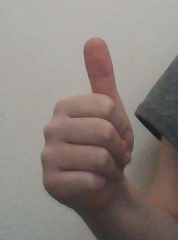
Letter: aleff